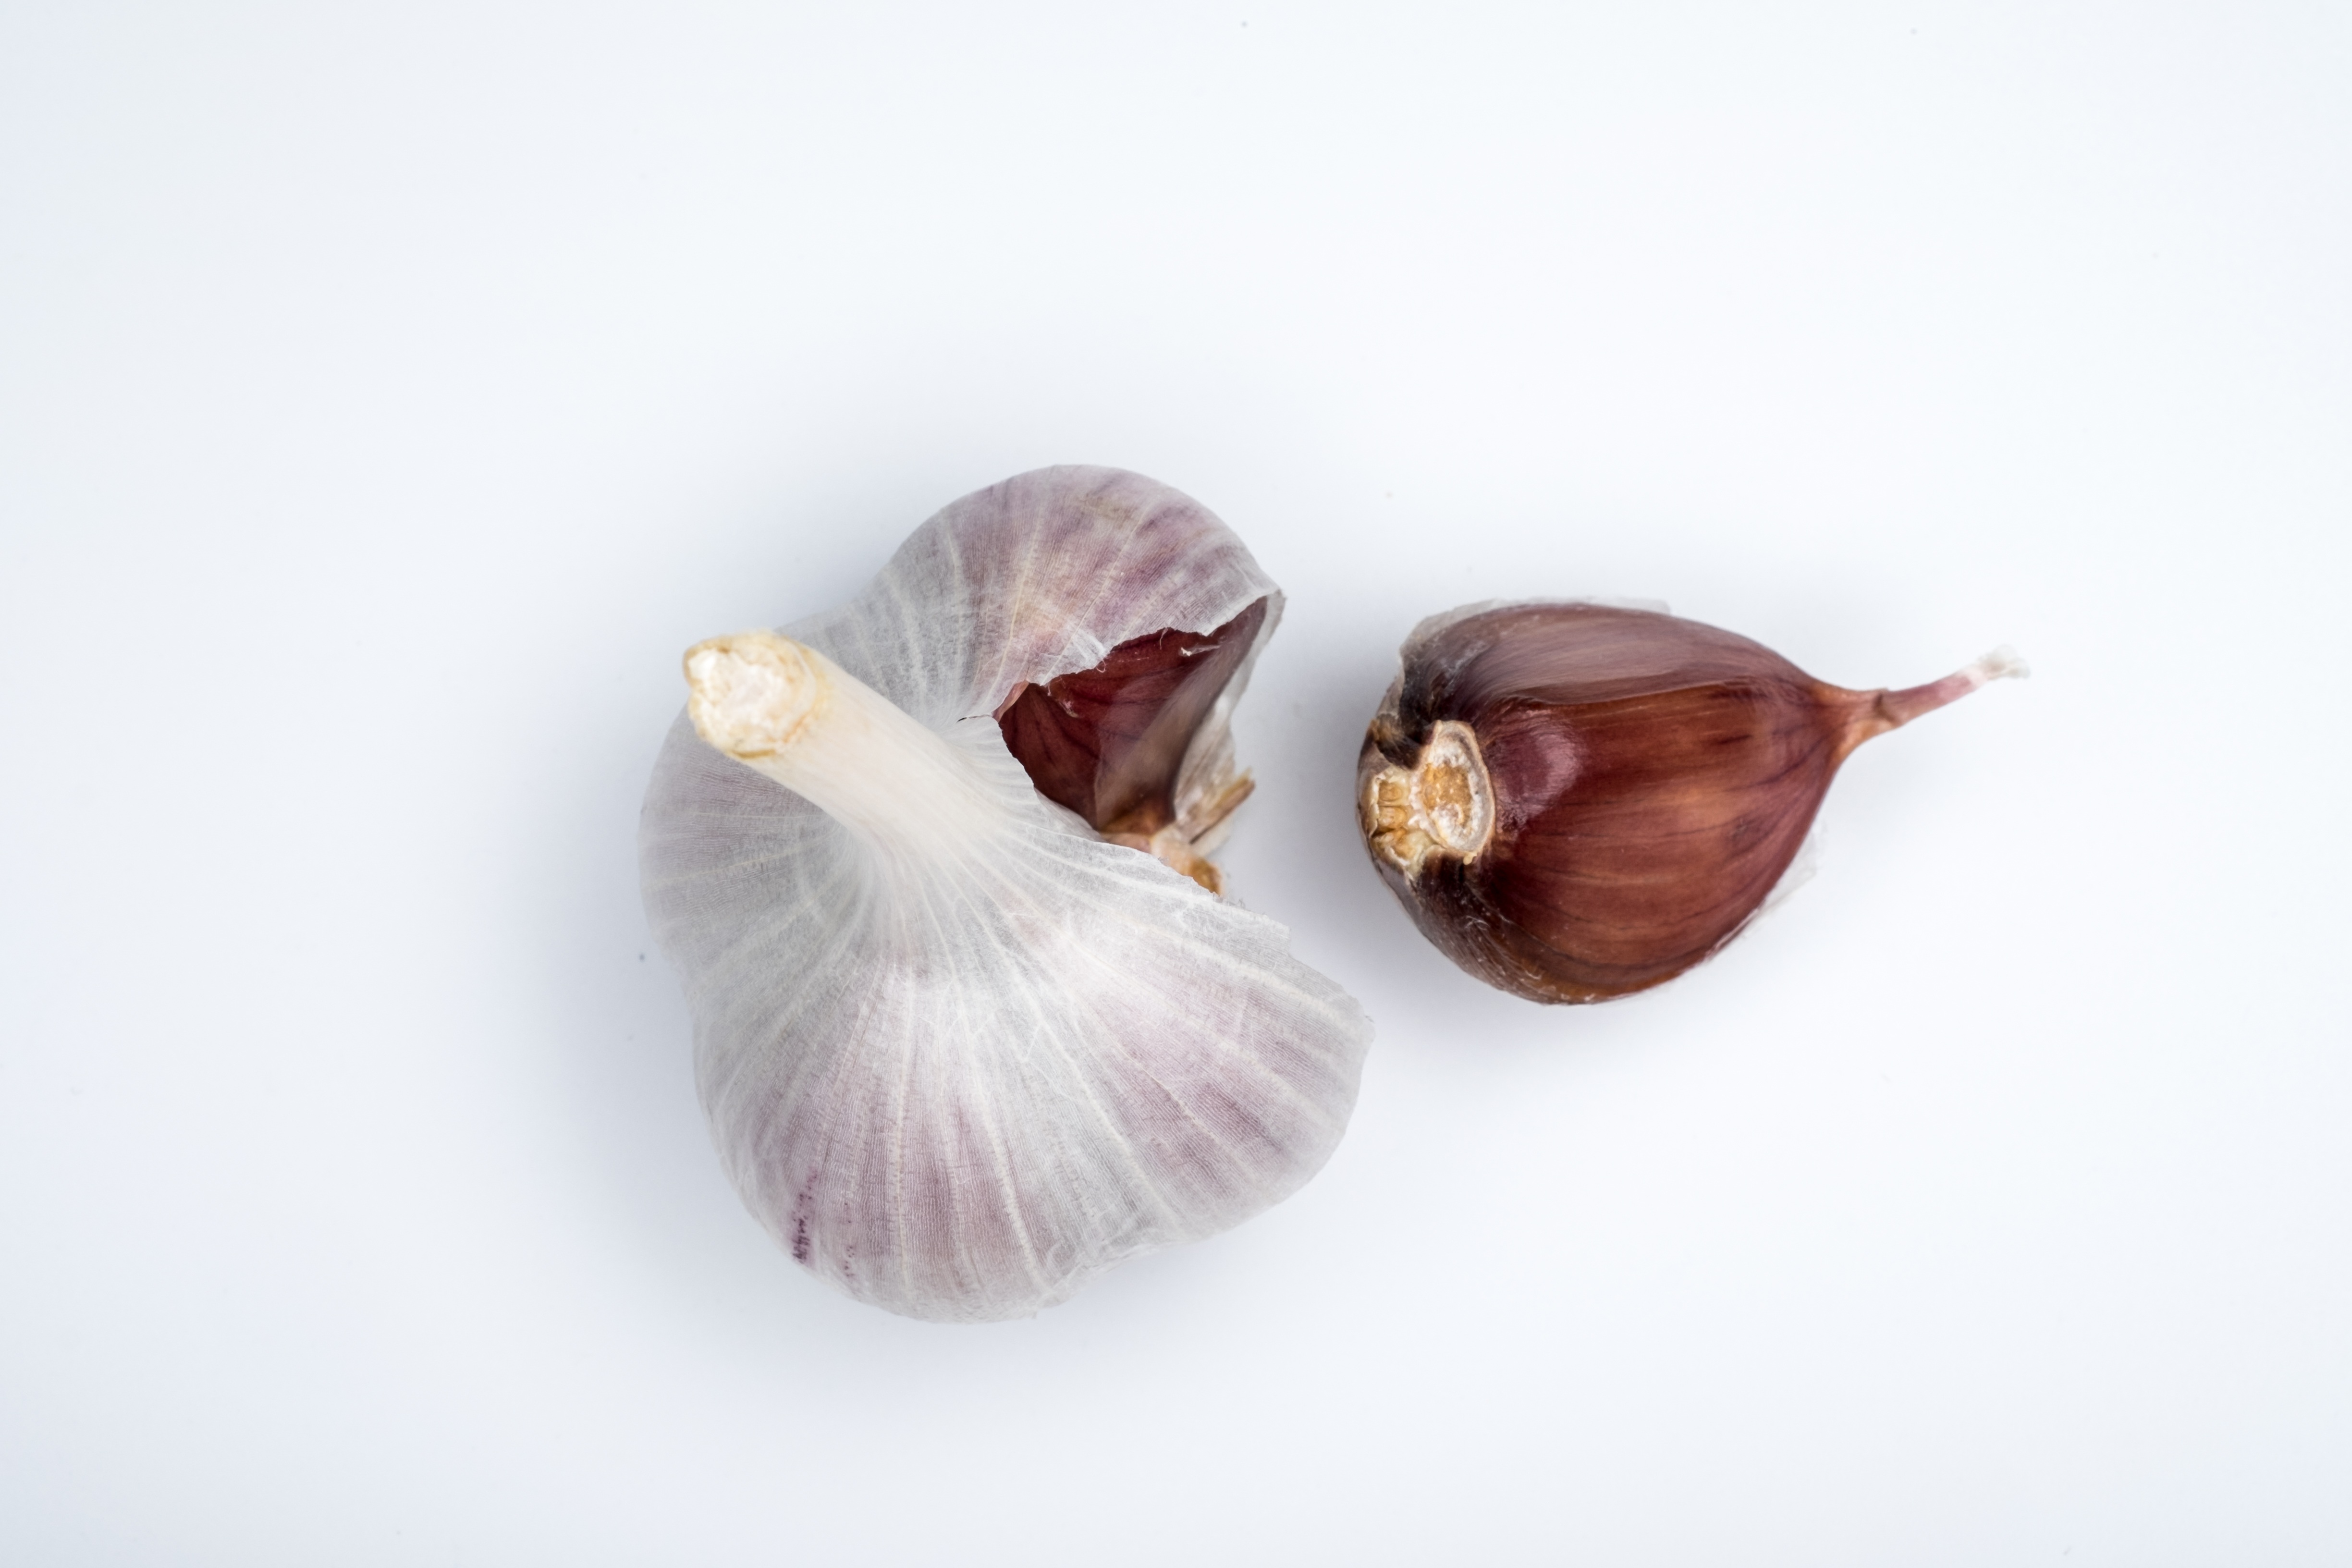
food, produce, plant, vegetable, petal, land plant, shallot, flower, leaf, flowering plant, onion genus